March Route of Rochambeau's Army: Bailey Road

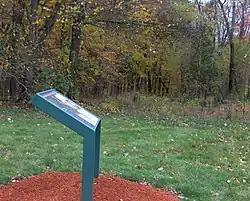

The March Route of Rochambeau's Army: Bailey Road is a section of abandoned roadway that is a historic site in Bolton, Connecticut. It was listed on the National Register of Historic Places in 2003. The roadway is one of the most intact sections in Connecticut of the march route taken by French troops under the command of the Count de Rochambeau in 1781.